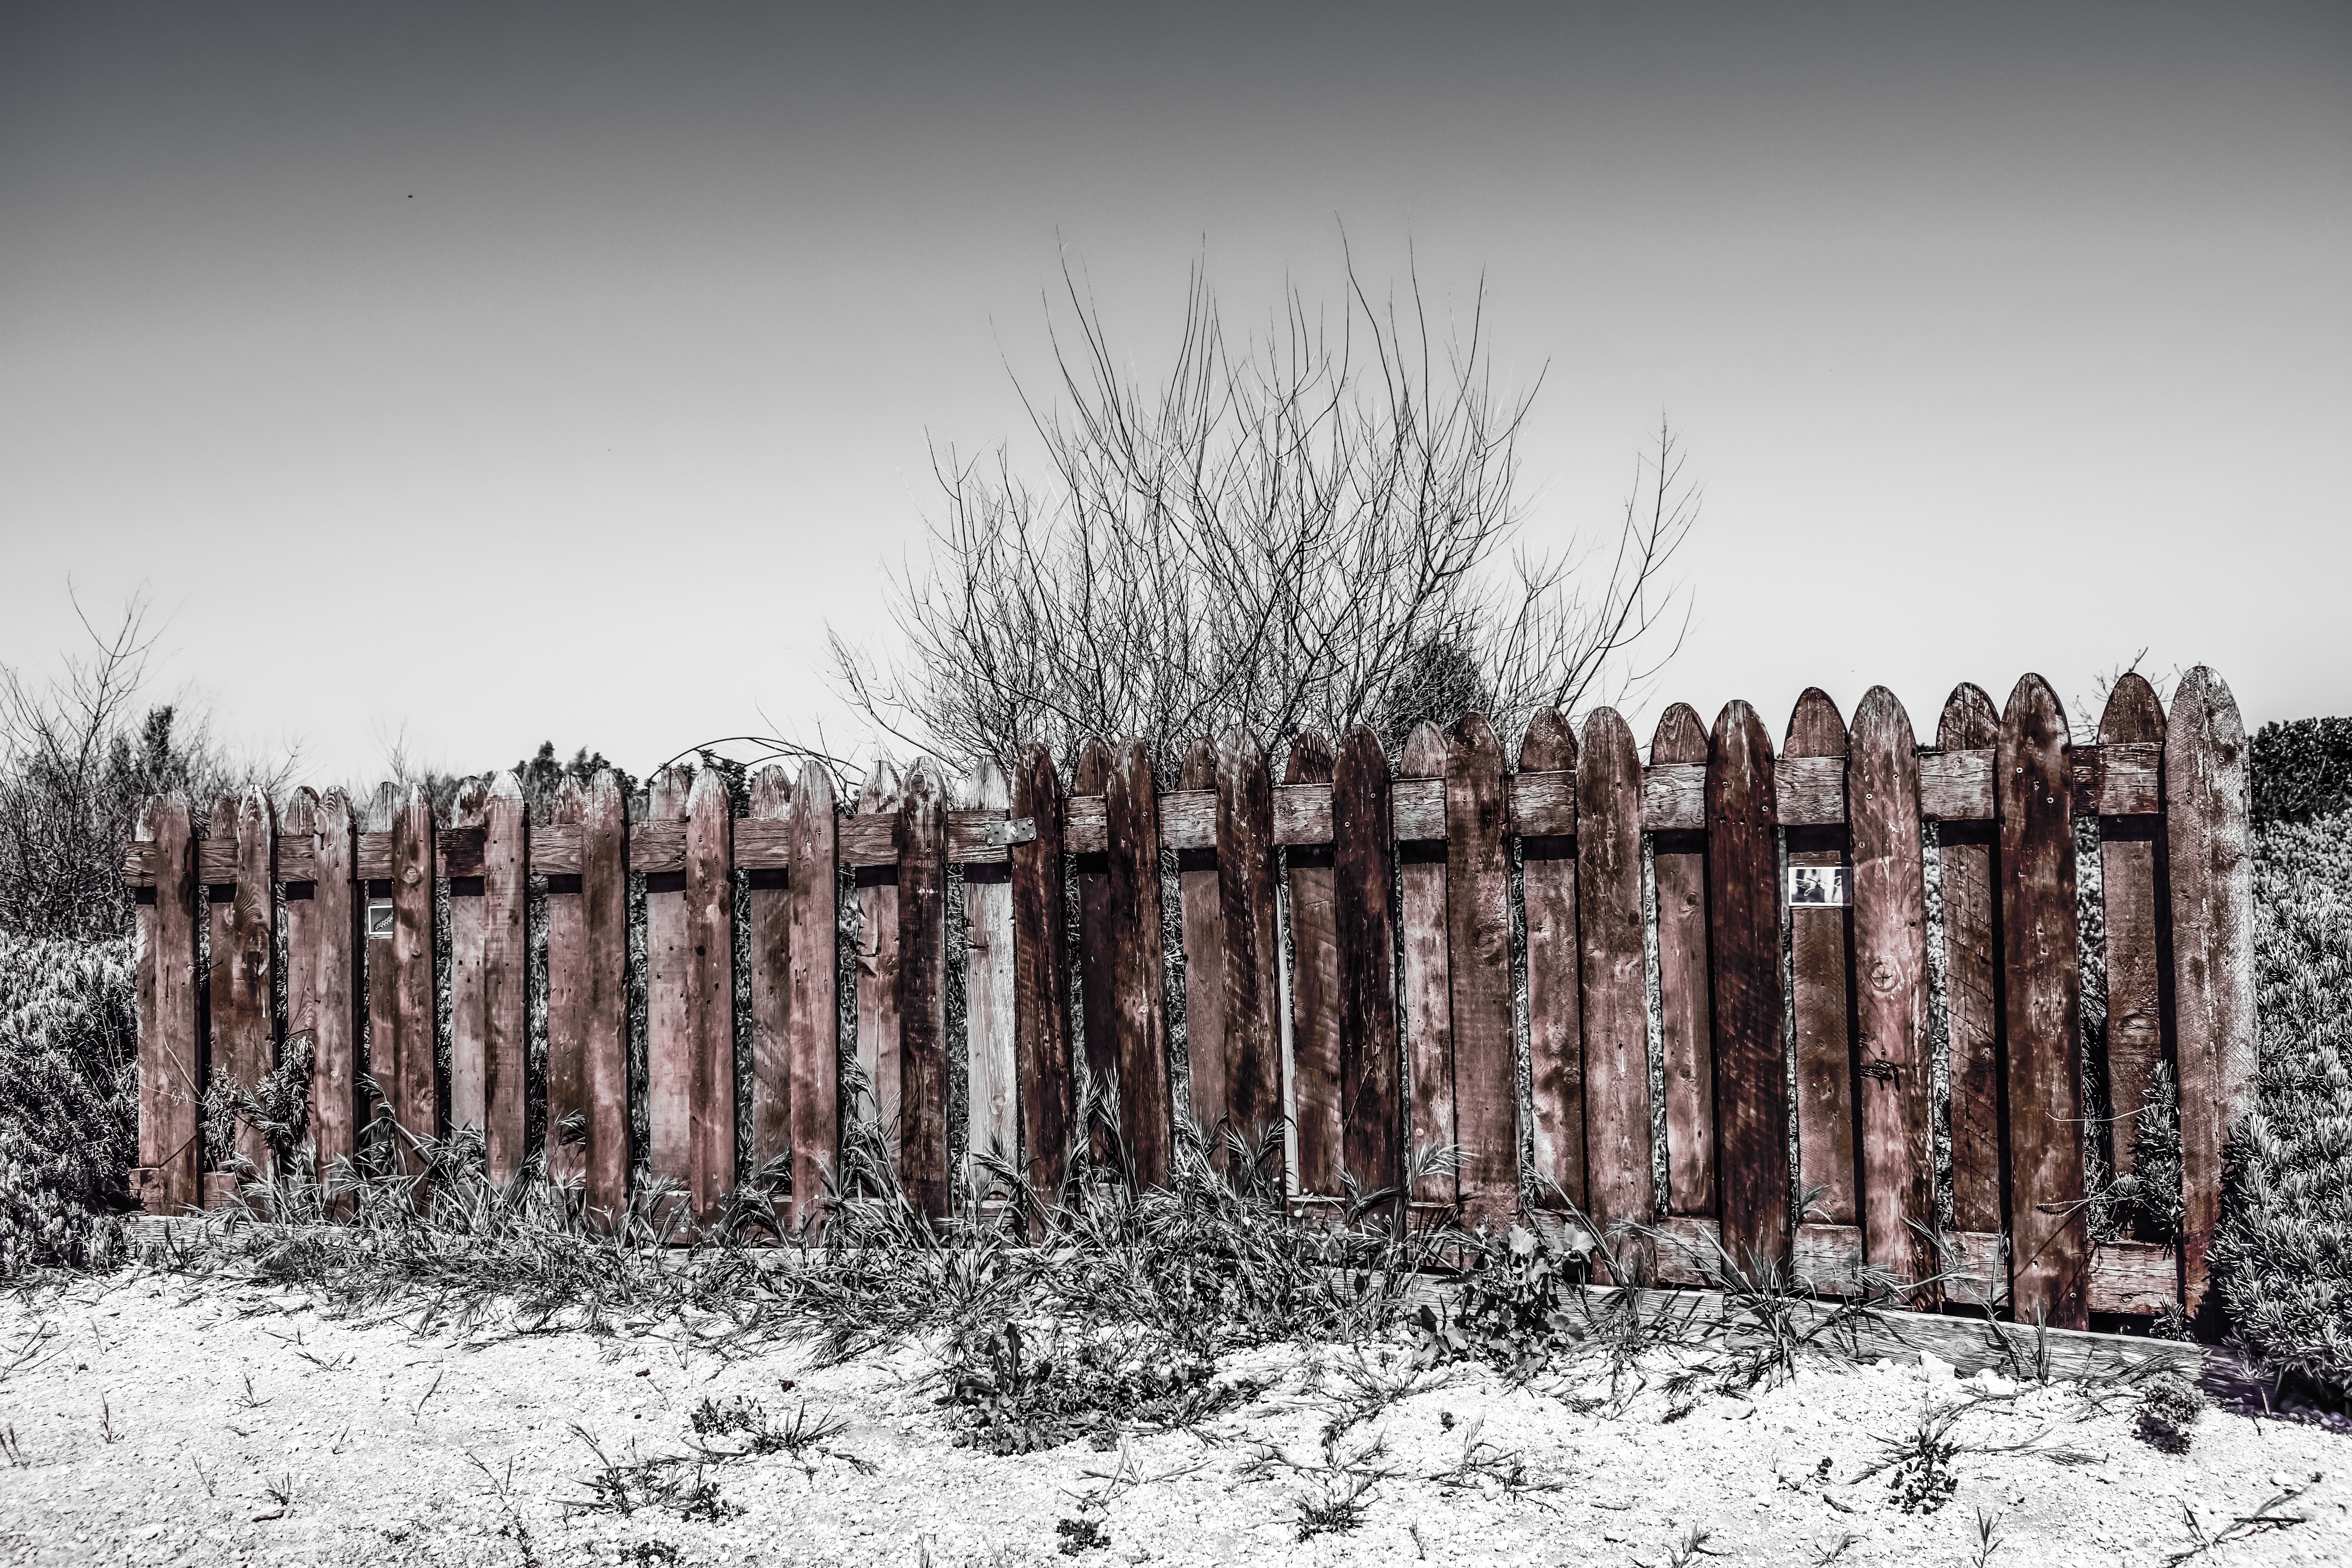
tree, snow, winter, fence, wood, countryside, frost, wall, rustic, rural, color, weather, brown, season, ruins, wooden, ancient history, outdoor structure, home fencing